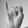
ASL letter: I